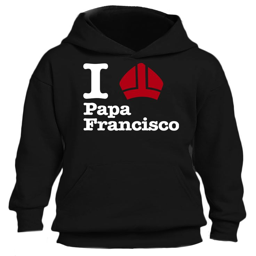
show your love for person with this awesome black hoodie !